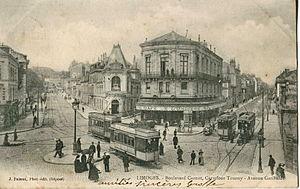
Carte postale ancienne éditée par J. Faissat
La Compagnie des Tramways Électriques de Limoges, a exploité un réseau de tramway desservant la ville de Limoges du 6 juin 1897 au 2 mars 1951 et remplacé à partir du 13 juillet 1943 par des trolleybus. Les tramways cesseront définitivement de circuler dans les rues de Limoges le 2 mars 1951.